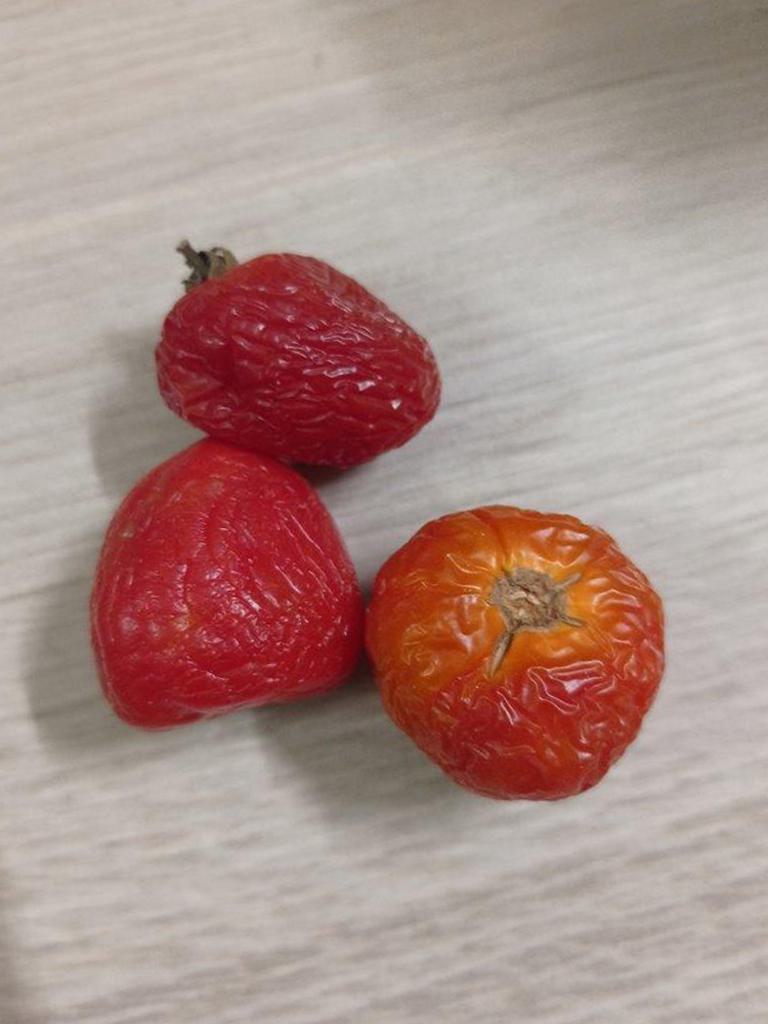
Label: Rotten